South Park season 13

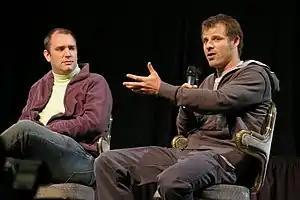
Two seated men. One holds a microphone in one hand and gestures with the other.

Series creators Trey Parker and Matt Stone were the executive producers of the 13th season of "South Park", along with Anne Garefino. The season was distributed by Comedy Central, where the series has aired since its inception in 1997. Frank C. Agnone II served as supervising producer, while Eric Stough, Adrien Beard, Vernon Chatman, Bruce Howell and Erica Rivinoja worked as producers. Parker also served as director and writer for the thirteenth season. "Saturday Night Live" cast member Bill Hader, who had previously worked as a consultant on the show, was credited as a producer starting in season 13. Hader said of his role with the show, "It's really Trey and Matt who kind of write everything, and you're just in the room kind of helping them. Basically, I'm friends with them and they're just nice enough to invite me into the room and let me goof around." Ryan Quincy served as director of animation during the 13th season.